Terror Australis: Call of Cthulhu in the Land Down Under

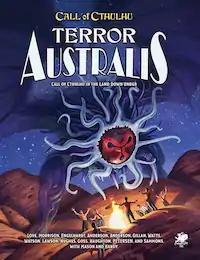
"2nd edition" cover by M. Wayne Miller, 2019

In 2020, the National Library of Australia added a copy of the second edition to their collection as a work "of national significance relating to Australia and the Australian people".